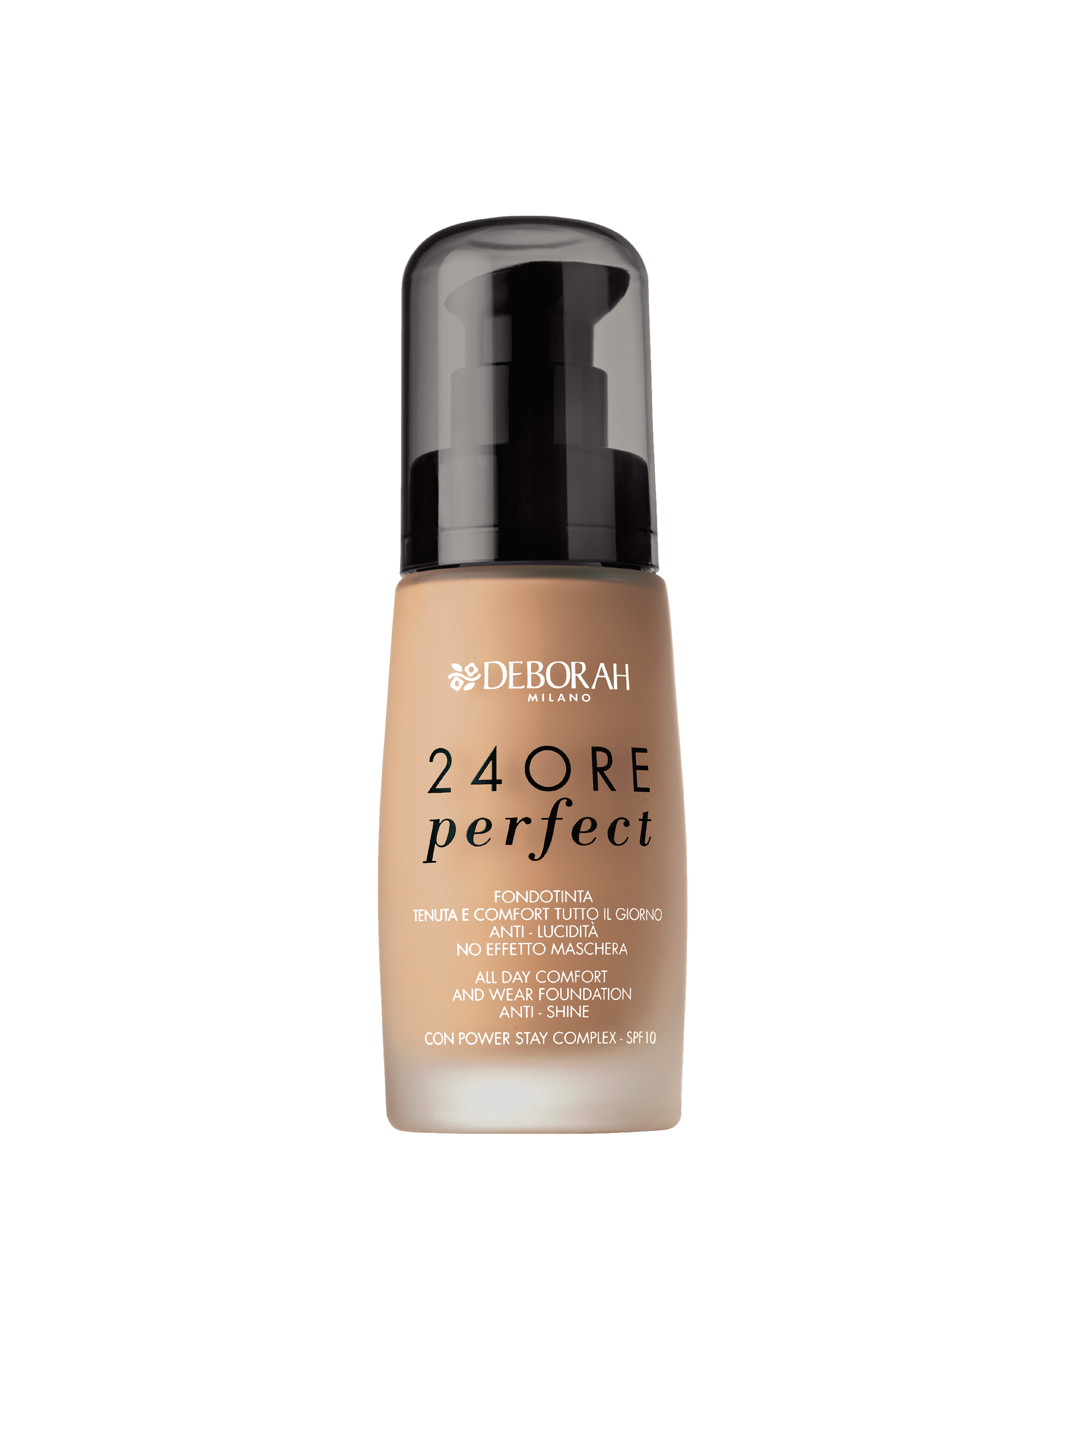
Deborah 24 Ore Perfect Foundation Apricot 4
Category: Personal Care / Makeup / Foundation and Primer
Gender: Women
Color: Skin
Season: Spring 2017
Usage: Casual